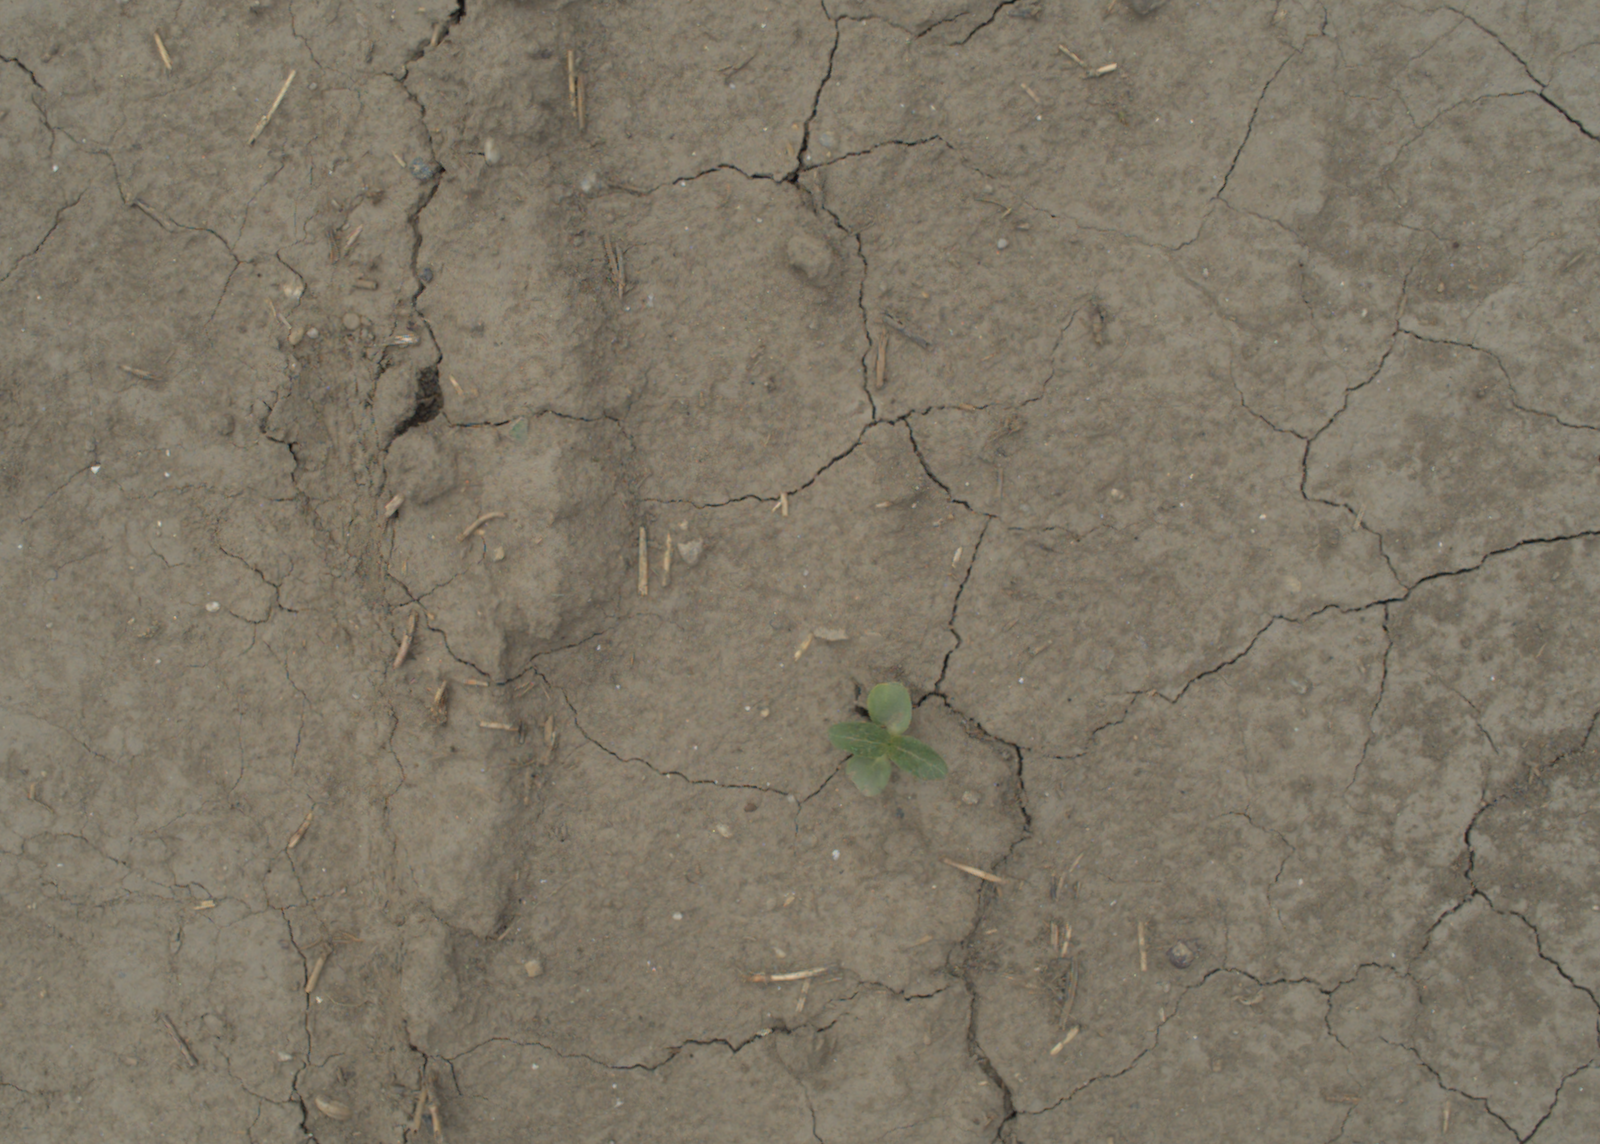
Capture date: 05.07.2021 13:07:57
Weather: cloudy
Wind: medium
Seeding date: 08.06.2021
Plant canopy height (mm): 961